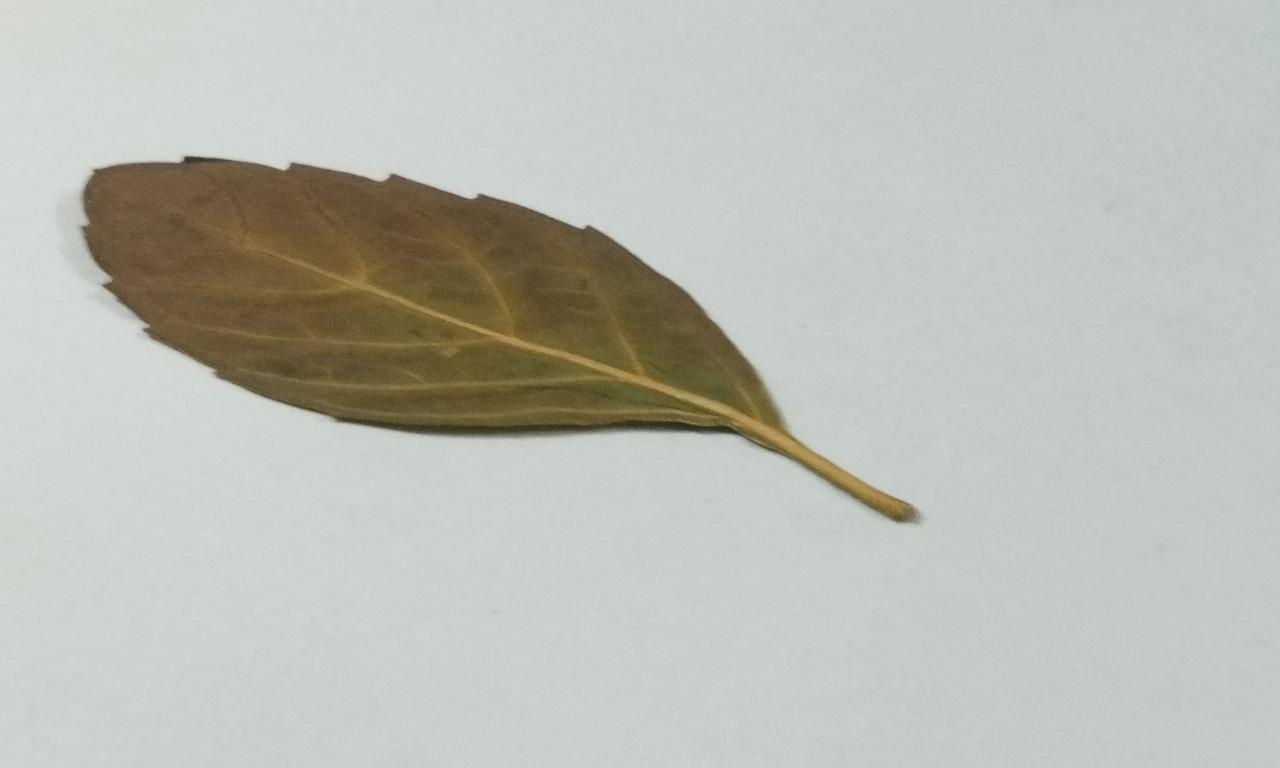
Label: Dried